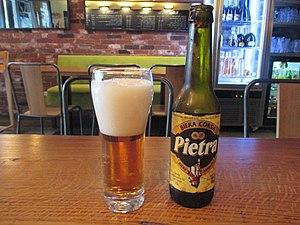
Biere Pietra
La bière est une boisson alcoolisée obtenue par fermentation alcoolique d'un moût de produits végétaux amylacés tels que l'orge, le maïs, le riz, la banane, le manioc... Ce moût est obtenu à l'issue d'une étape importante de la fabrication de la bière, le brassage, opération à l'origine des vocables brasseur et brasserie. C'est la plus ancienne boisson alcoolisée connue au monde et la boisson la plus consommée après l'eau et le thé.